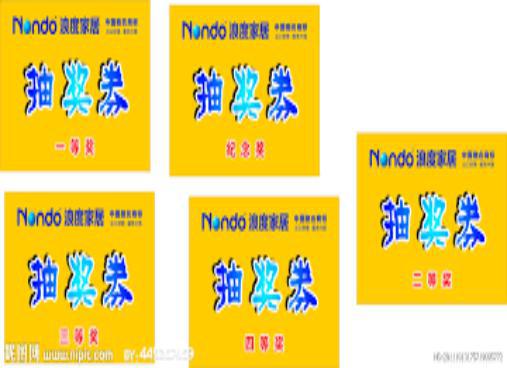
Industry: Necessities